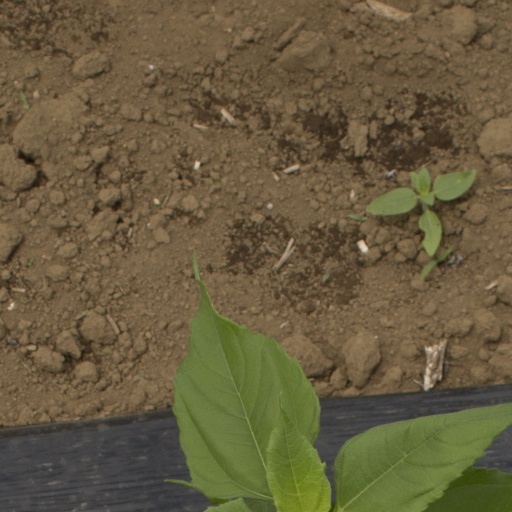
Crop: Jerusalem artichoke